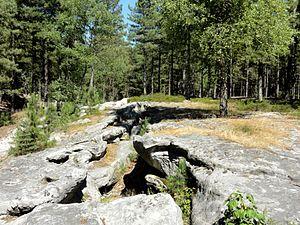
Près de la cave du diable, au sud de Vaumoise.
La forêt de Retz est une forêt domaniale de l'Aisne en forme de croissant dont Villers-Cotterêts serait le centre. Elle est située à 80 km au nord-est de Paris. C'est l'un des plus grands massifs forestiers français d'environ 13 000 ha.